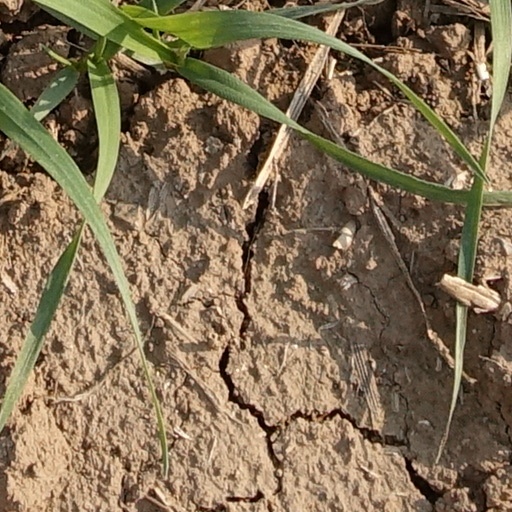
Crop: wheat